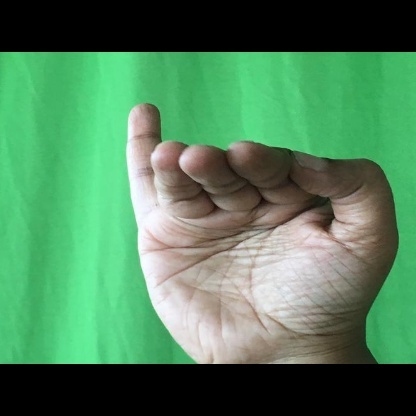
Mudra: Hamsapaksha